German Avenue Road

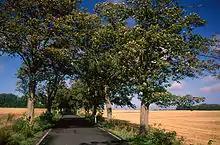
Portion of the German Avenue Road on Rügen

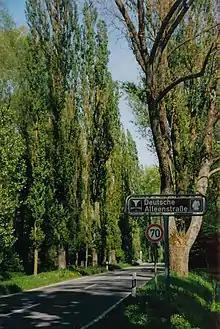
Portion of the German Avenue Road near Lake Constance

The German Avenue Road is a tree-lined holiday route that runs the length of Germany from Rügen on the Baltic Sea to Lake Constance on its border with Switzerland. About long, it is Germany's longest scenic route. The project is supported by the "German Avenue Route Association" ("Arbeitsgemeinschaft Deutsche Alleenstraße"), whose members are the German Automobile Club ("ADAC"), the German Tourism Association, the German Forest Conservation Society, and other institutions. The forestry scientist, Hans Joachim Fröhlich, was its major proponent.